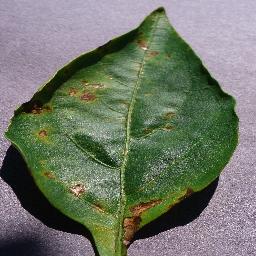
Label: Pepper,_bell___Bacterial_spot